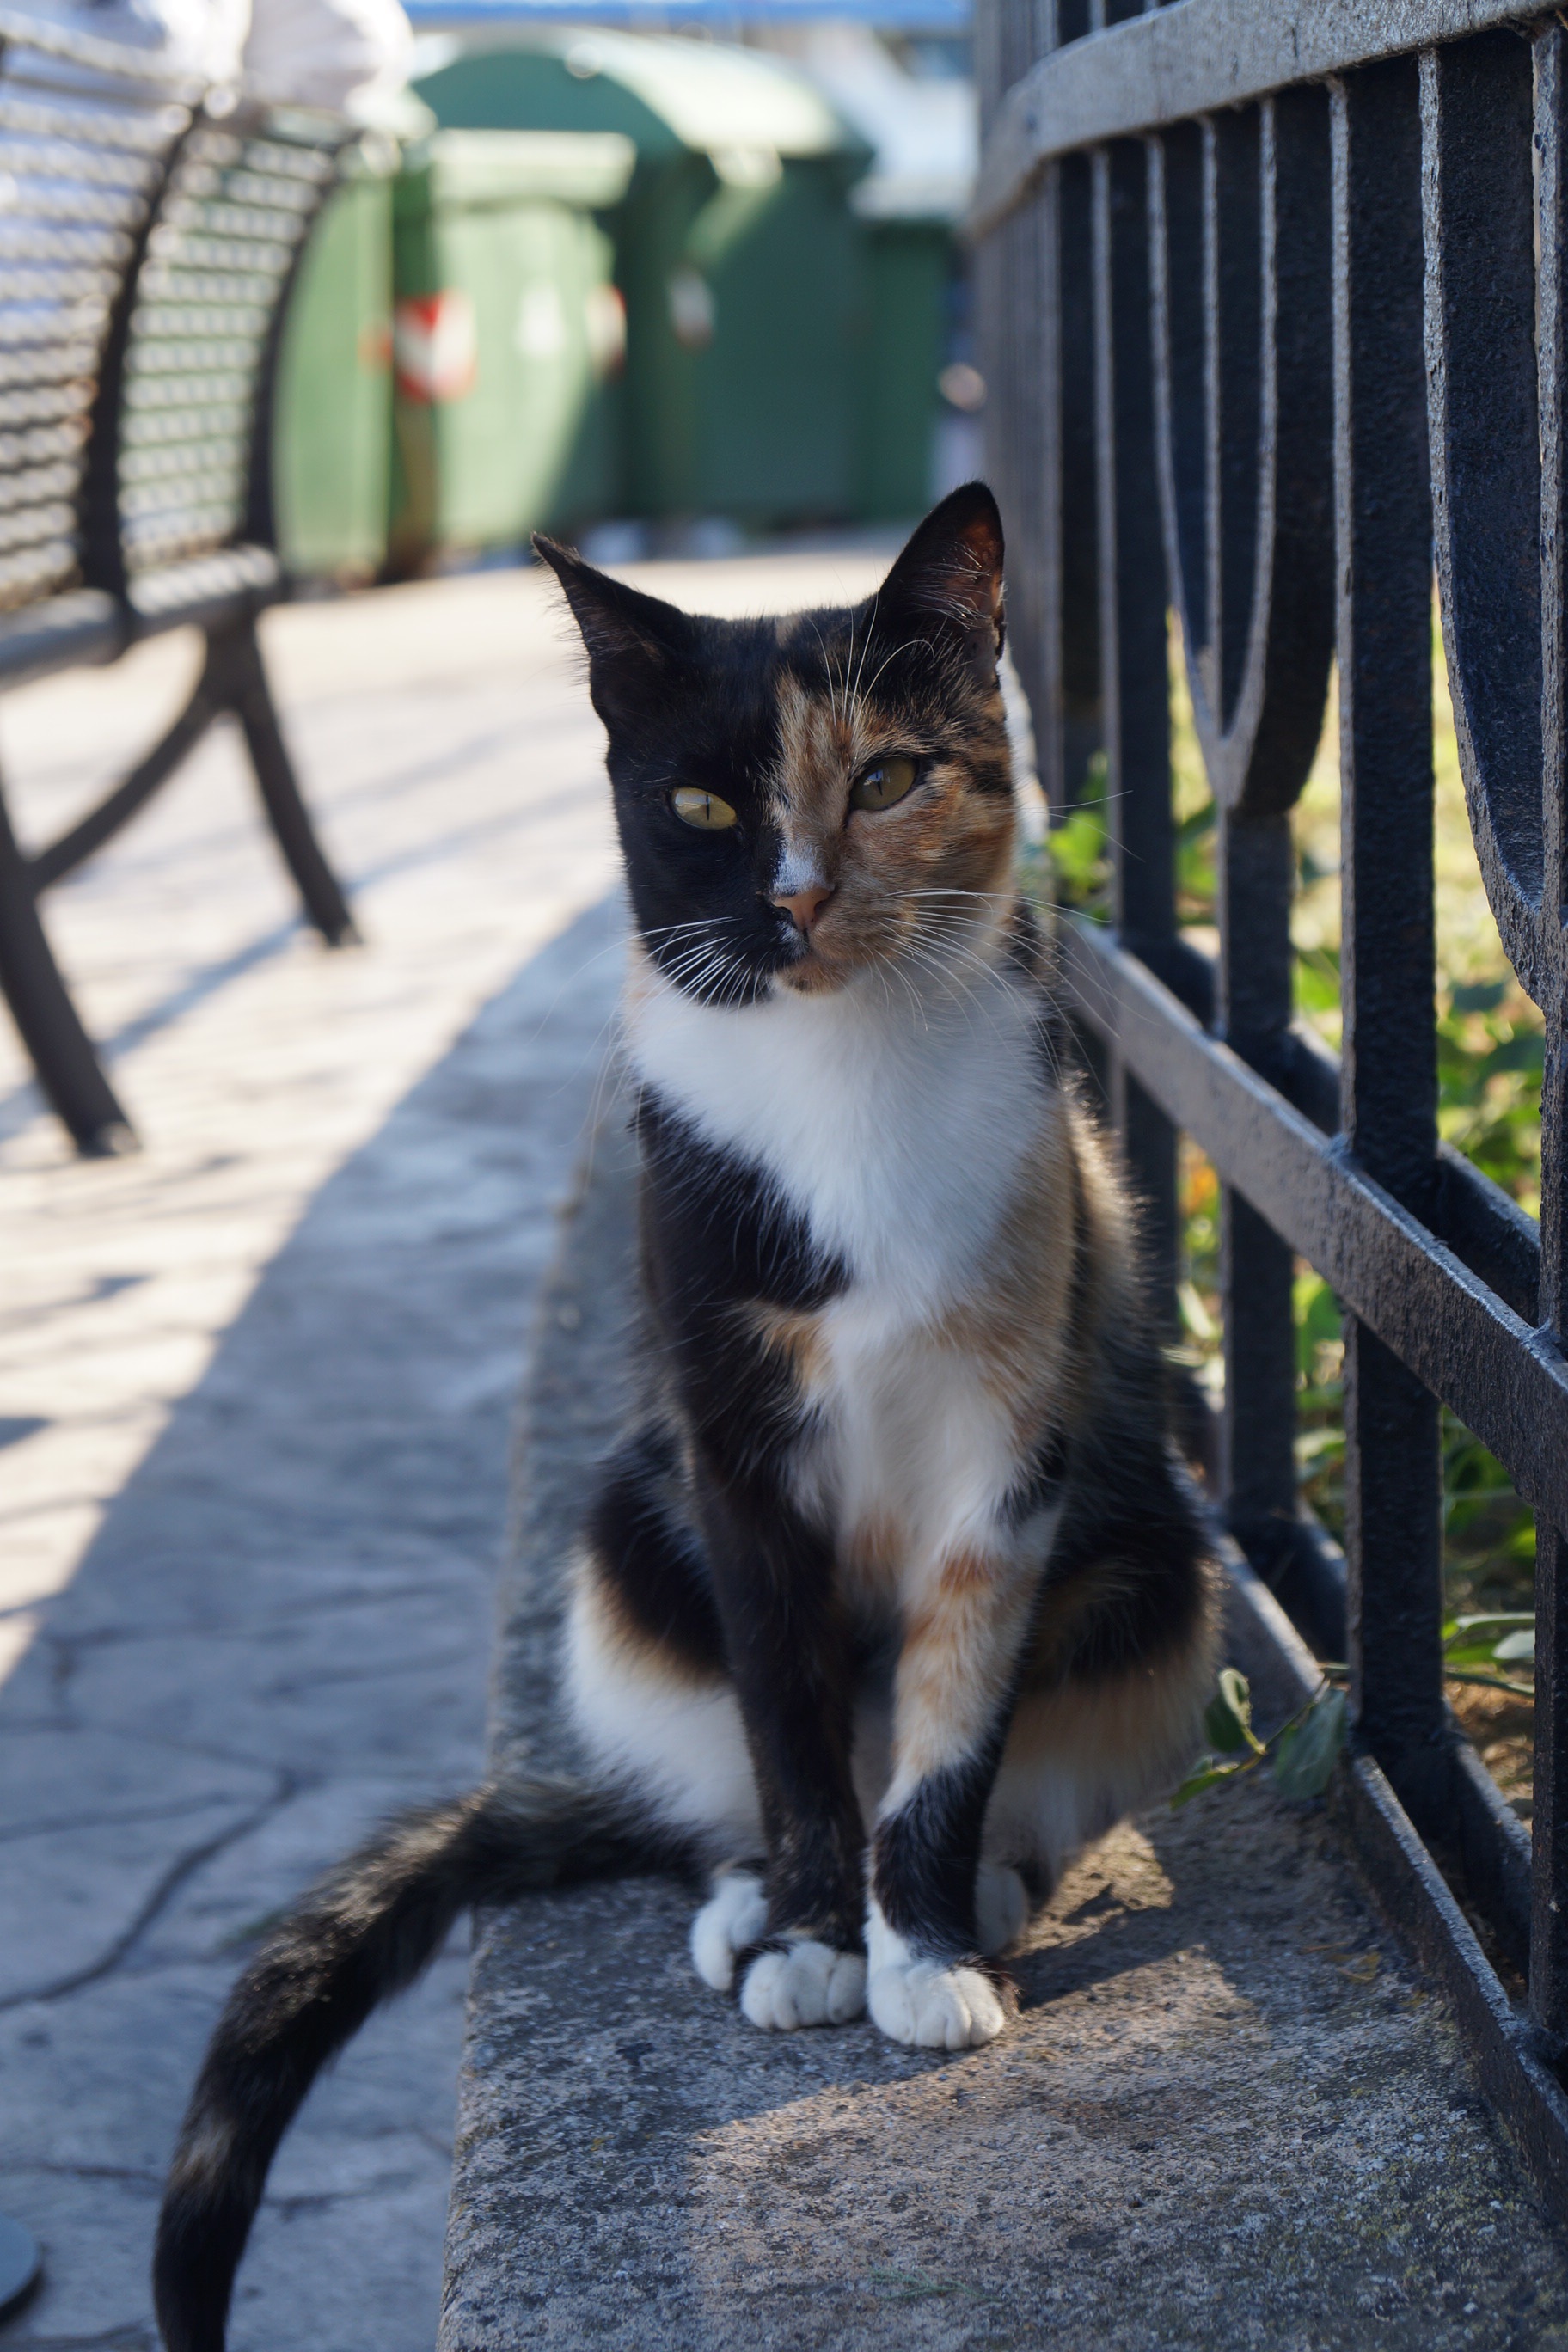
view, pet, kitten, cat, tabby, mammal, pets, whiskers, animals, vertebrate, elegant, domestic cat, cat face, small to medium sized cats, cat like mammal